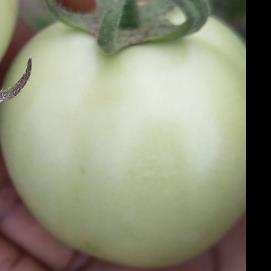
Crop: Tomato
Condition: healthy-fruit